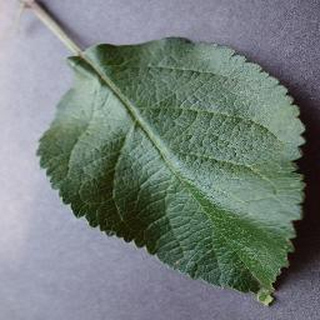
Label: healthy_apple